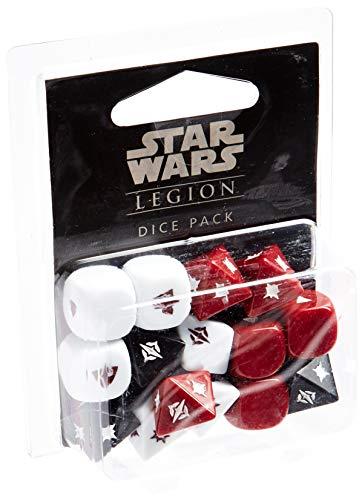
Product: Star Wars: Legion - Dice Pack
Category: Toys & Games | Games & Accessories | Game Accessories | Standard Game Dice
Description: No matter what your situation, these dice are perfect for carrying you through the tumult of combat.
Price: $14.19
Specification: ProductDimensions:4.8x3.8x1.5inches|ItemWeight:2.4ounces|ShippingWeight:2.4ounces(Viewshippingratesandpolicies)|DomesticShipping:ItemcanbeshippedwithinU.S.|InternationalShipping:ThisitemcanbeshippedtoselectcountriesoutsideoftheU.S.LearnMore|ASIN:B0773Y8MTS|Itemmodelnumber:SWL02|Manufacturerrecommendedage:13-15years